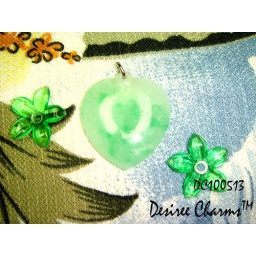
Authentic Burmese Jade in a heart shape, with matching green flowers :) a beauty to behold!